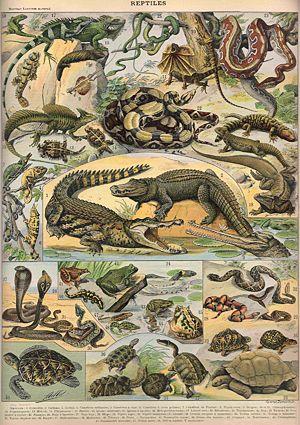
Adolphe Philippe Millot fut un illustrateur français dans les disciplines de l'histoire naturelle.
Le nom reptiles désigne des animaux terrestres à température variable, au corps souvent allongé et recouvert d'écailles, et dont la démarche, pattes écartées et corps proche du sol, est proche de la reptation. Ce groupe, que les sources notamment antérieures au XXIᵉ siècle considèrent comme un taxon dénommé Reptilia, inclut dans ce cas des animaux disparus comme les dinosaures, les ichthyosaures, les plésiosaures, les pliosaures, les ptérosaures. Depuis l'essor de la cladistique et surtout du cladisme, un nombre croissant de chercheurs considère que le mot reptile ne doit plus être utilisé comme un taxon valide car il ne désigne pas un groupe holophylétique dont les espèces descendent toutes d'un ancêtre commun « reptilien » exclusif, mais forment un regroupement paraphylétique d'espèces semblables par les caractères de l'ectothermie et des écailles. Le groupe « reptiles » serait ainsi paraphylétique parce que les ancêtres communs du groupe ont aussi produit une descendance ne possédant pas de tels caractères : les mammifères et les oiseaux.